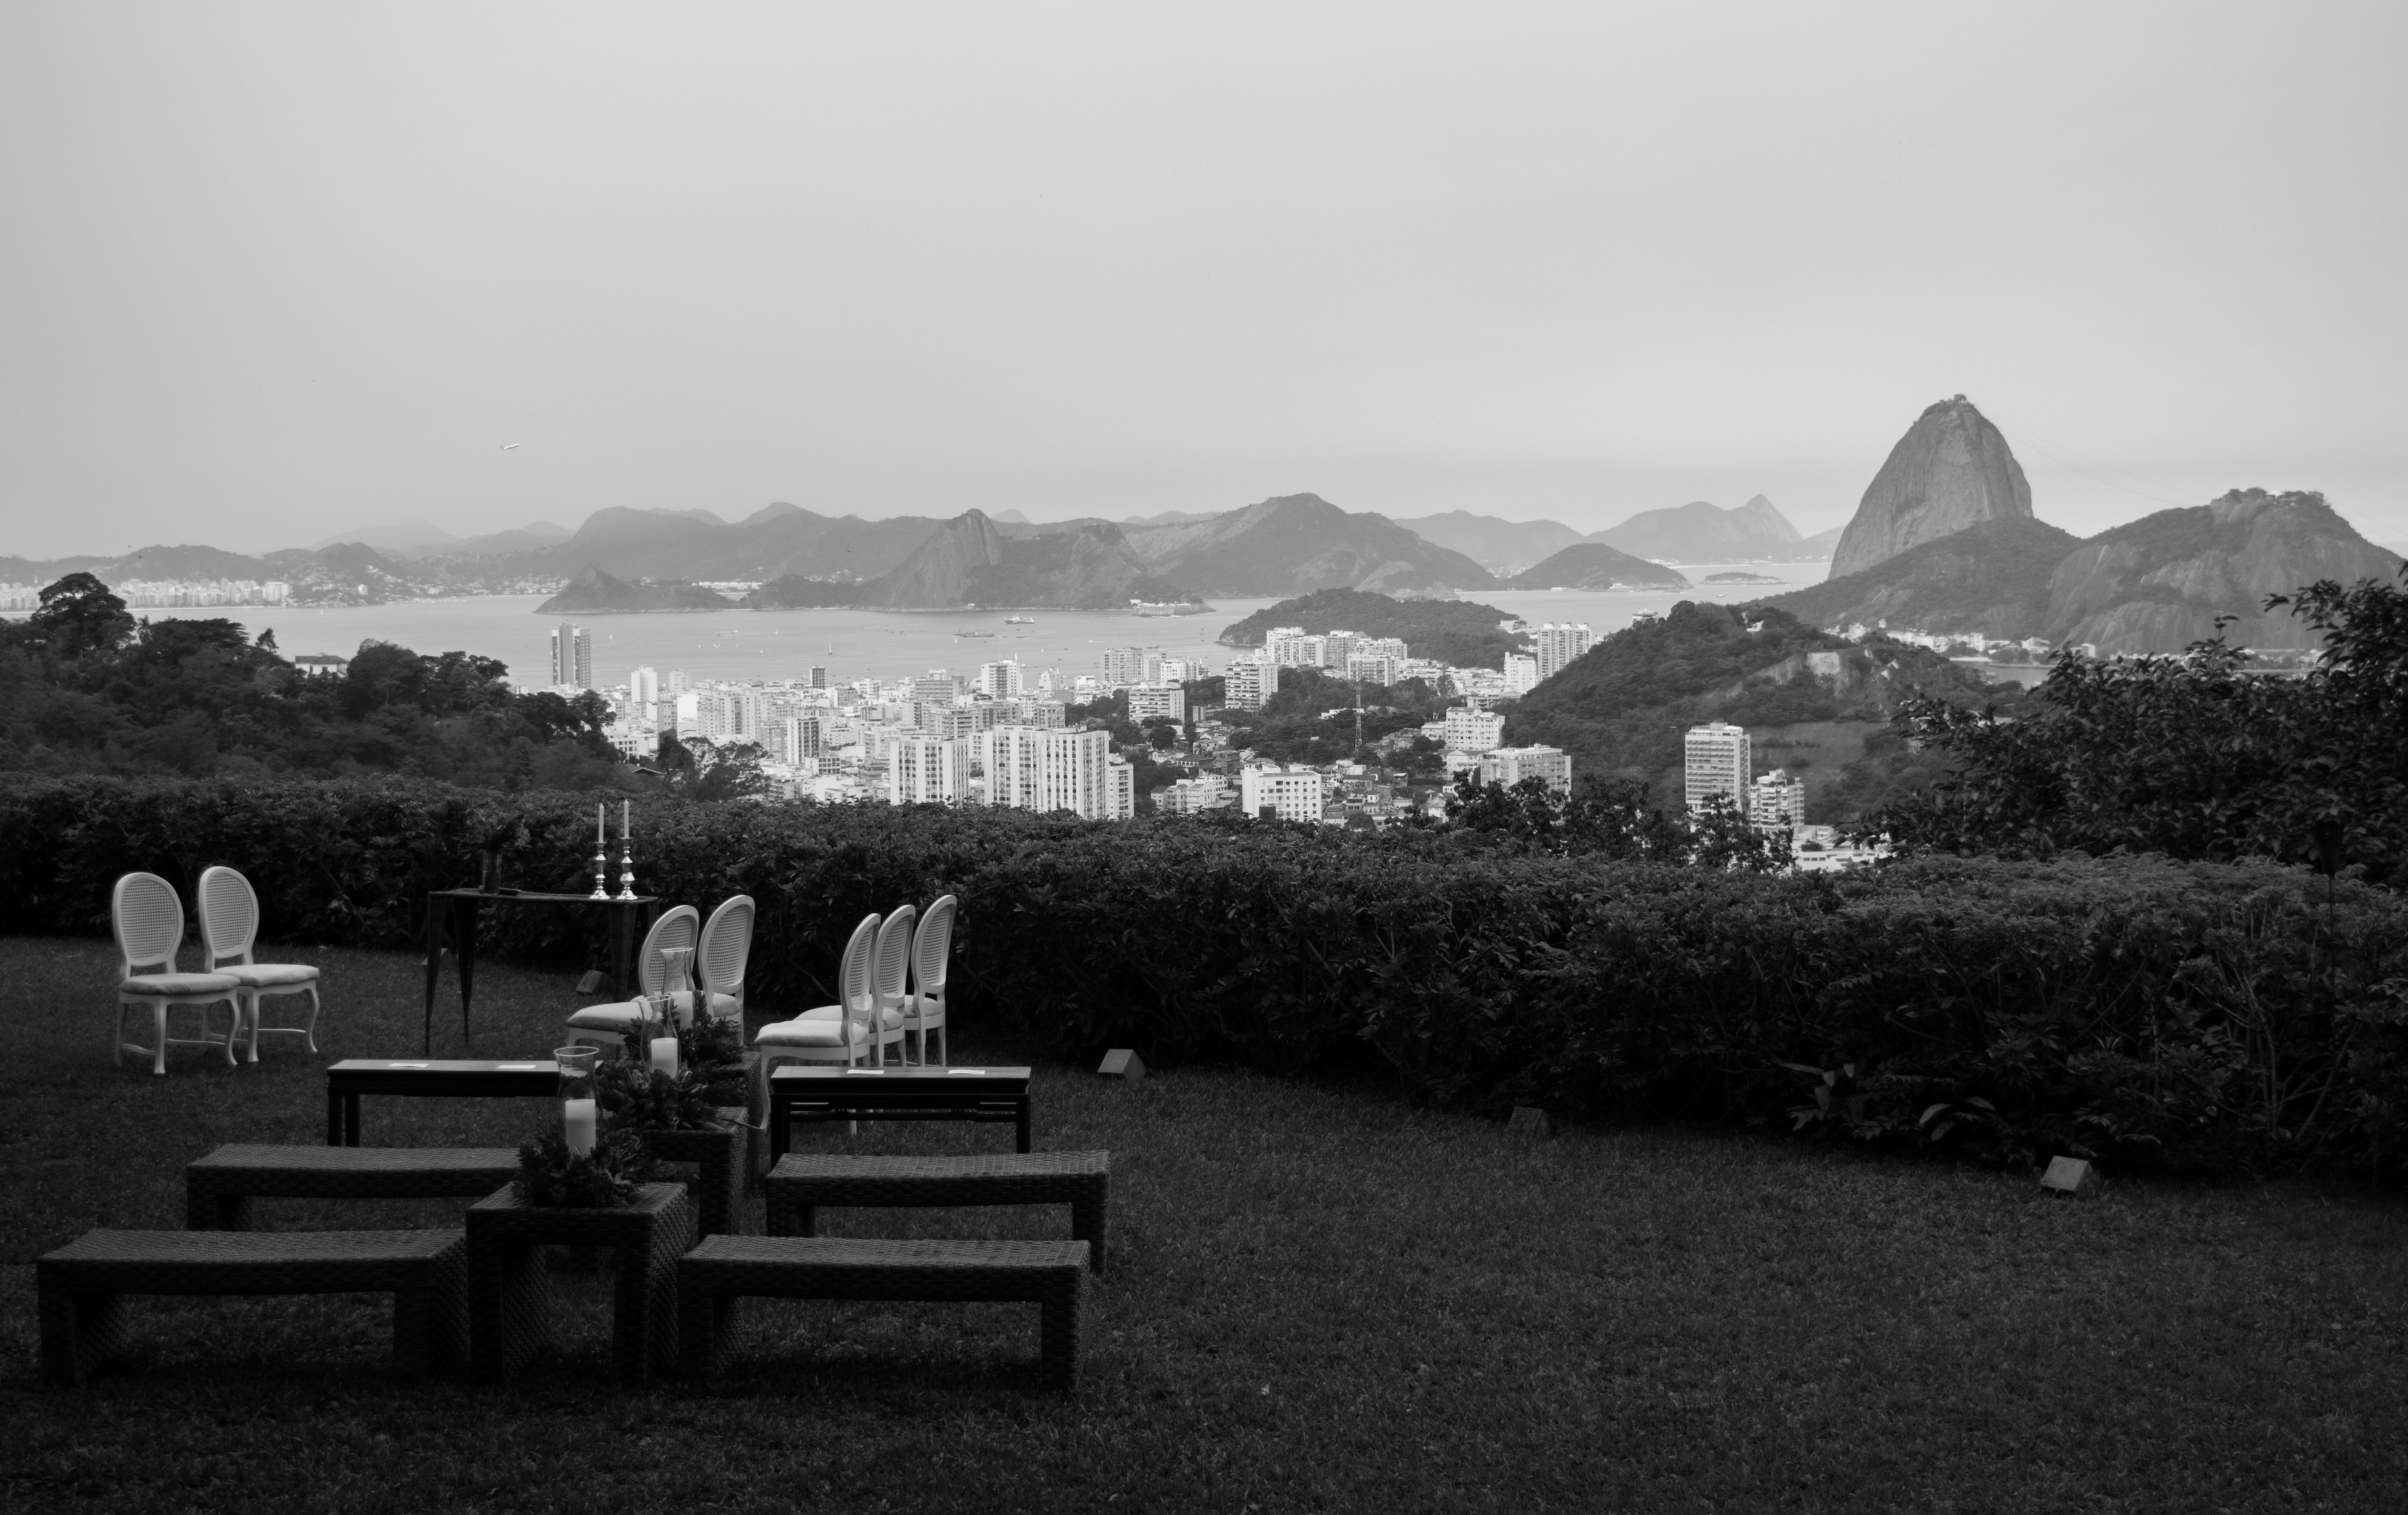
rock, mountain, black and white, white, photography, morning, hill, black, monochrome, marriage, rio de janeiro, temple, monochrome photography, atmospheric phenomenon, bay beach